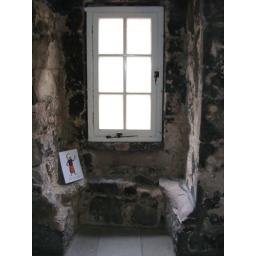
15th centuary stone seat in gate house private lodging of the laird's steward. the laird's right hand man and keeper of the castle.